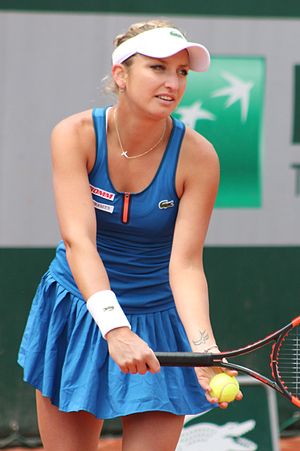
Timea Bacsinszky
Timea Bacsinszky er en kvindelig tennisspiller fra Schweiz. Timea Bacsinszky startede sin karriere i 2003.